Joseph McCarthy

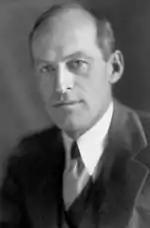
Senator Millard Tydings

In response to McCarthy's charges, the Senate voted unanimously to investigate, and the Tydings Committee hearings were called. This was a subcommittee of the United States Senate Committee on Foreign Relations set up in February 1950 to conduct "a full and complete study and investigation as to whether persons who are disloyal to the United States are, or have been, employed by the Department of State".